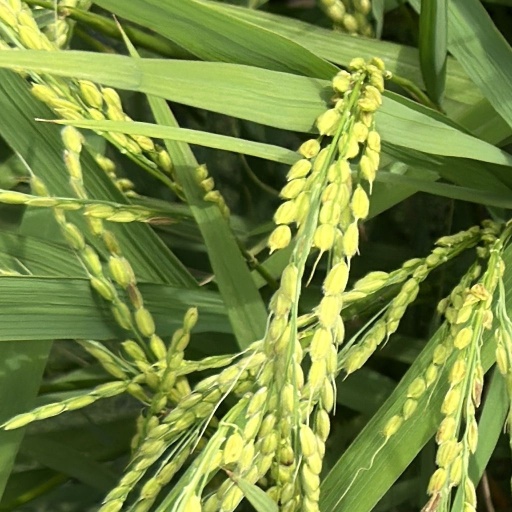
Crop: rice